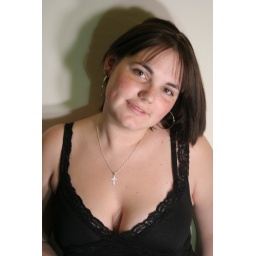
Pictures take by Carolynn in a small corner in her bedroom that girl can work miracles..great photos!